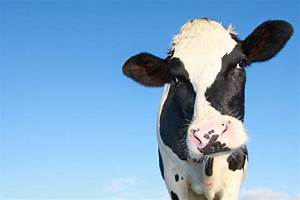
Label: mucca